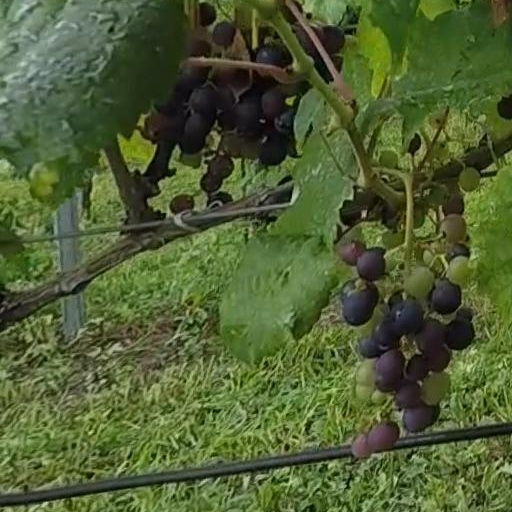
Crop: grape